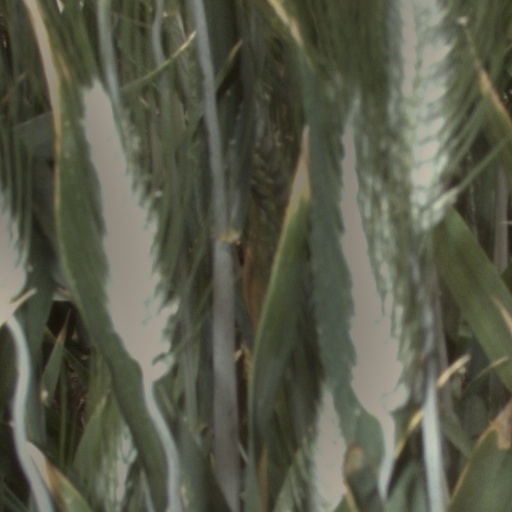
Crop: wheat